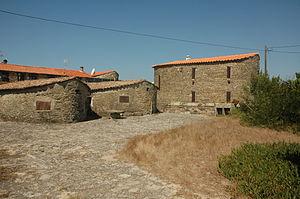
Maisons typiques de la Place de Pedrinhas